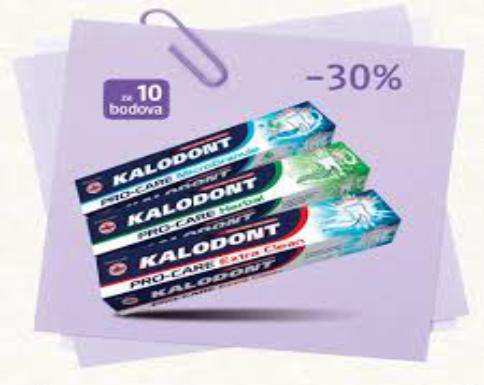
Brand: Kalodont
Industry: Necessities